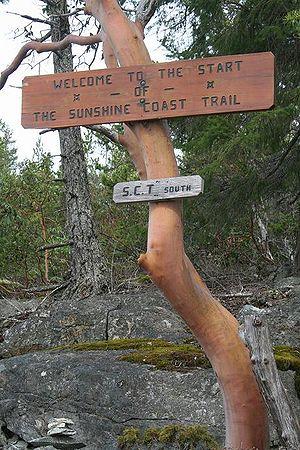
La Sunshine Coast est une région côtière au sud-ouest de la Colombie-Britannique au Canada, juste au nord-ouest de la ville de Vancouver, sur la rive est du détroit de Géorgie.